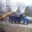
Label: truck